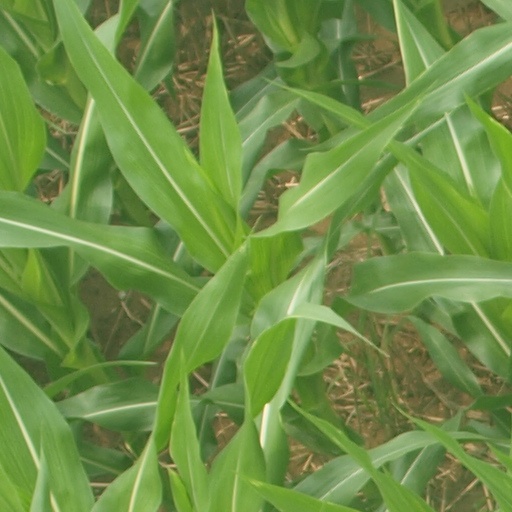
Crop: maize; corn